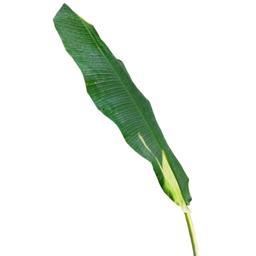
Label: MALBHOG LEAF